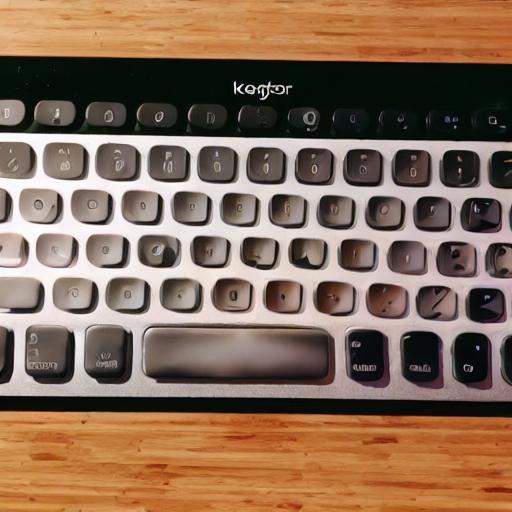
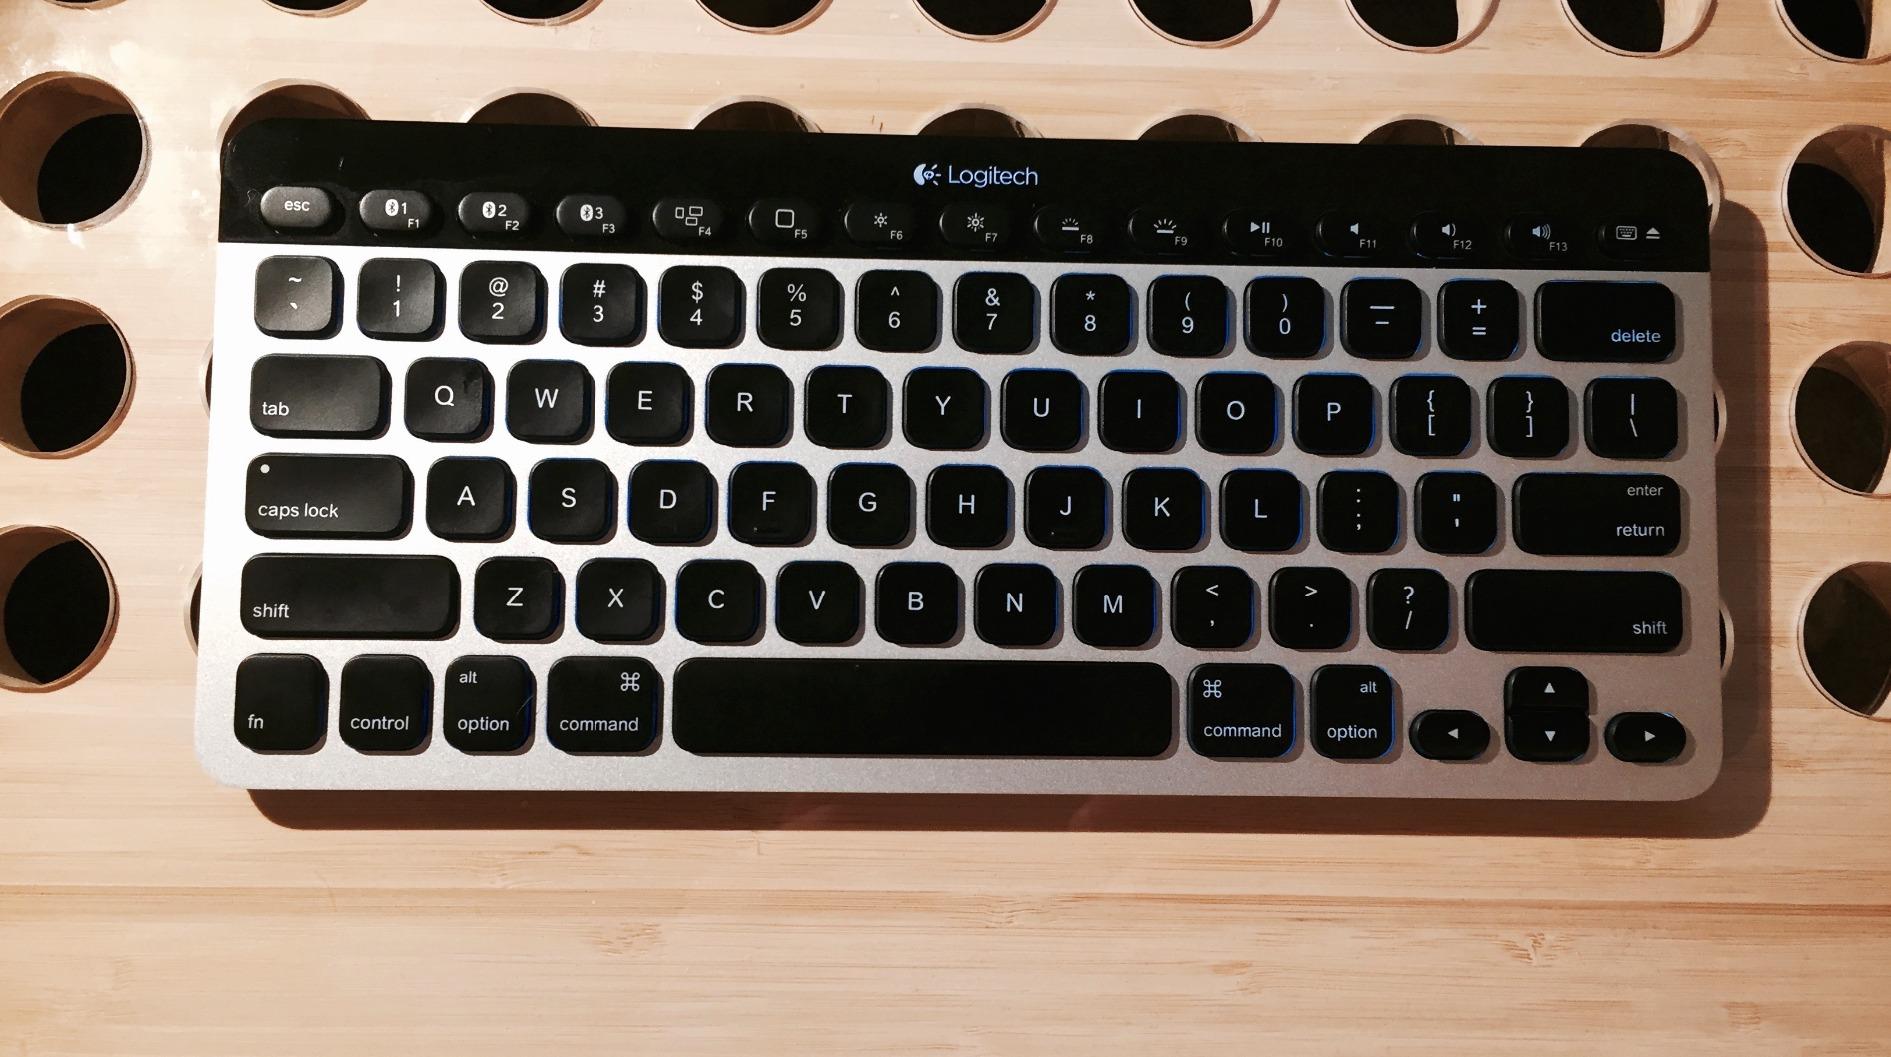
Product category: keyboard
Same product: no